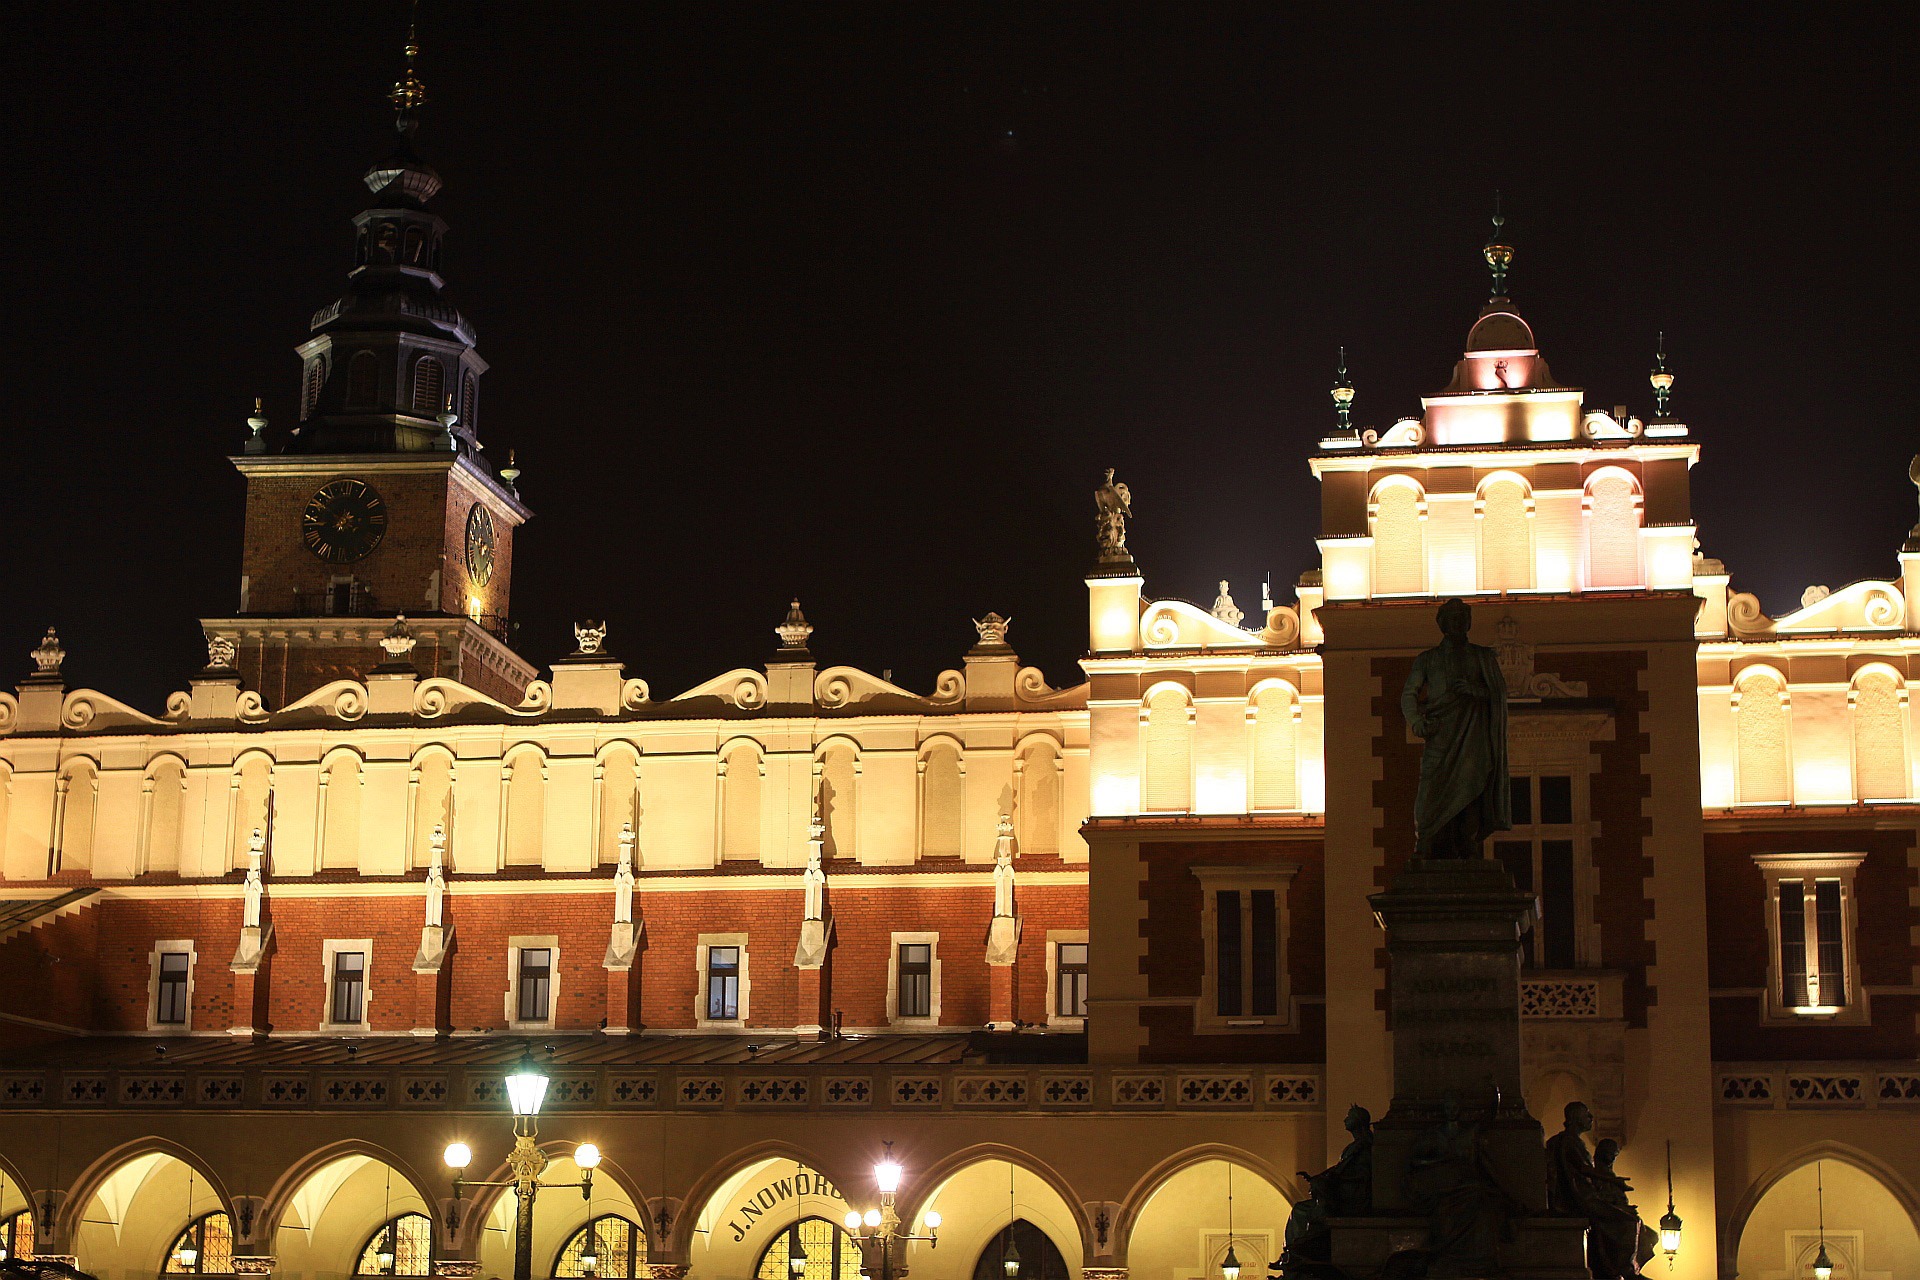
night, town, building, palace, old, city, evening, tower, hall, opera house, plaza, square, landmark, market, tourism, cloth, place of worship, lights, main, basilica, krakow, cracow, ancient history